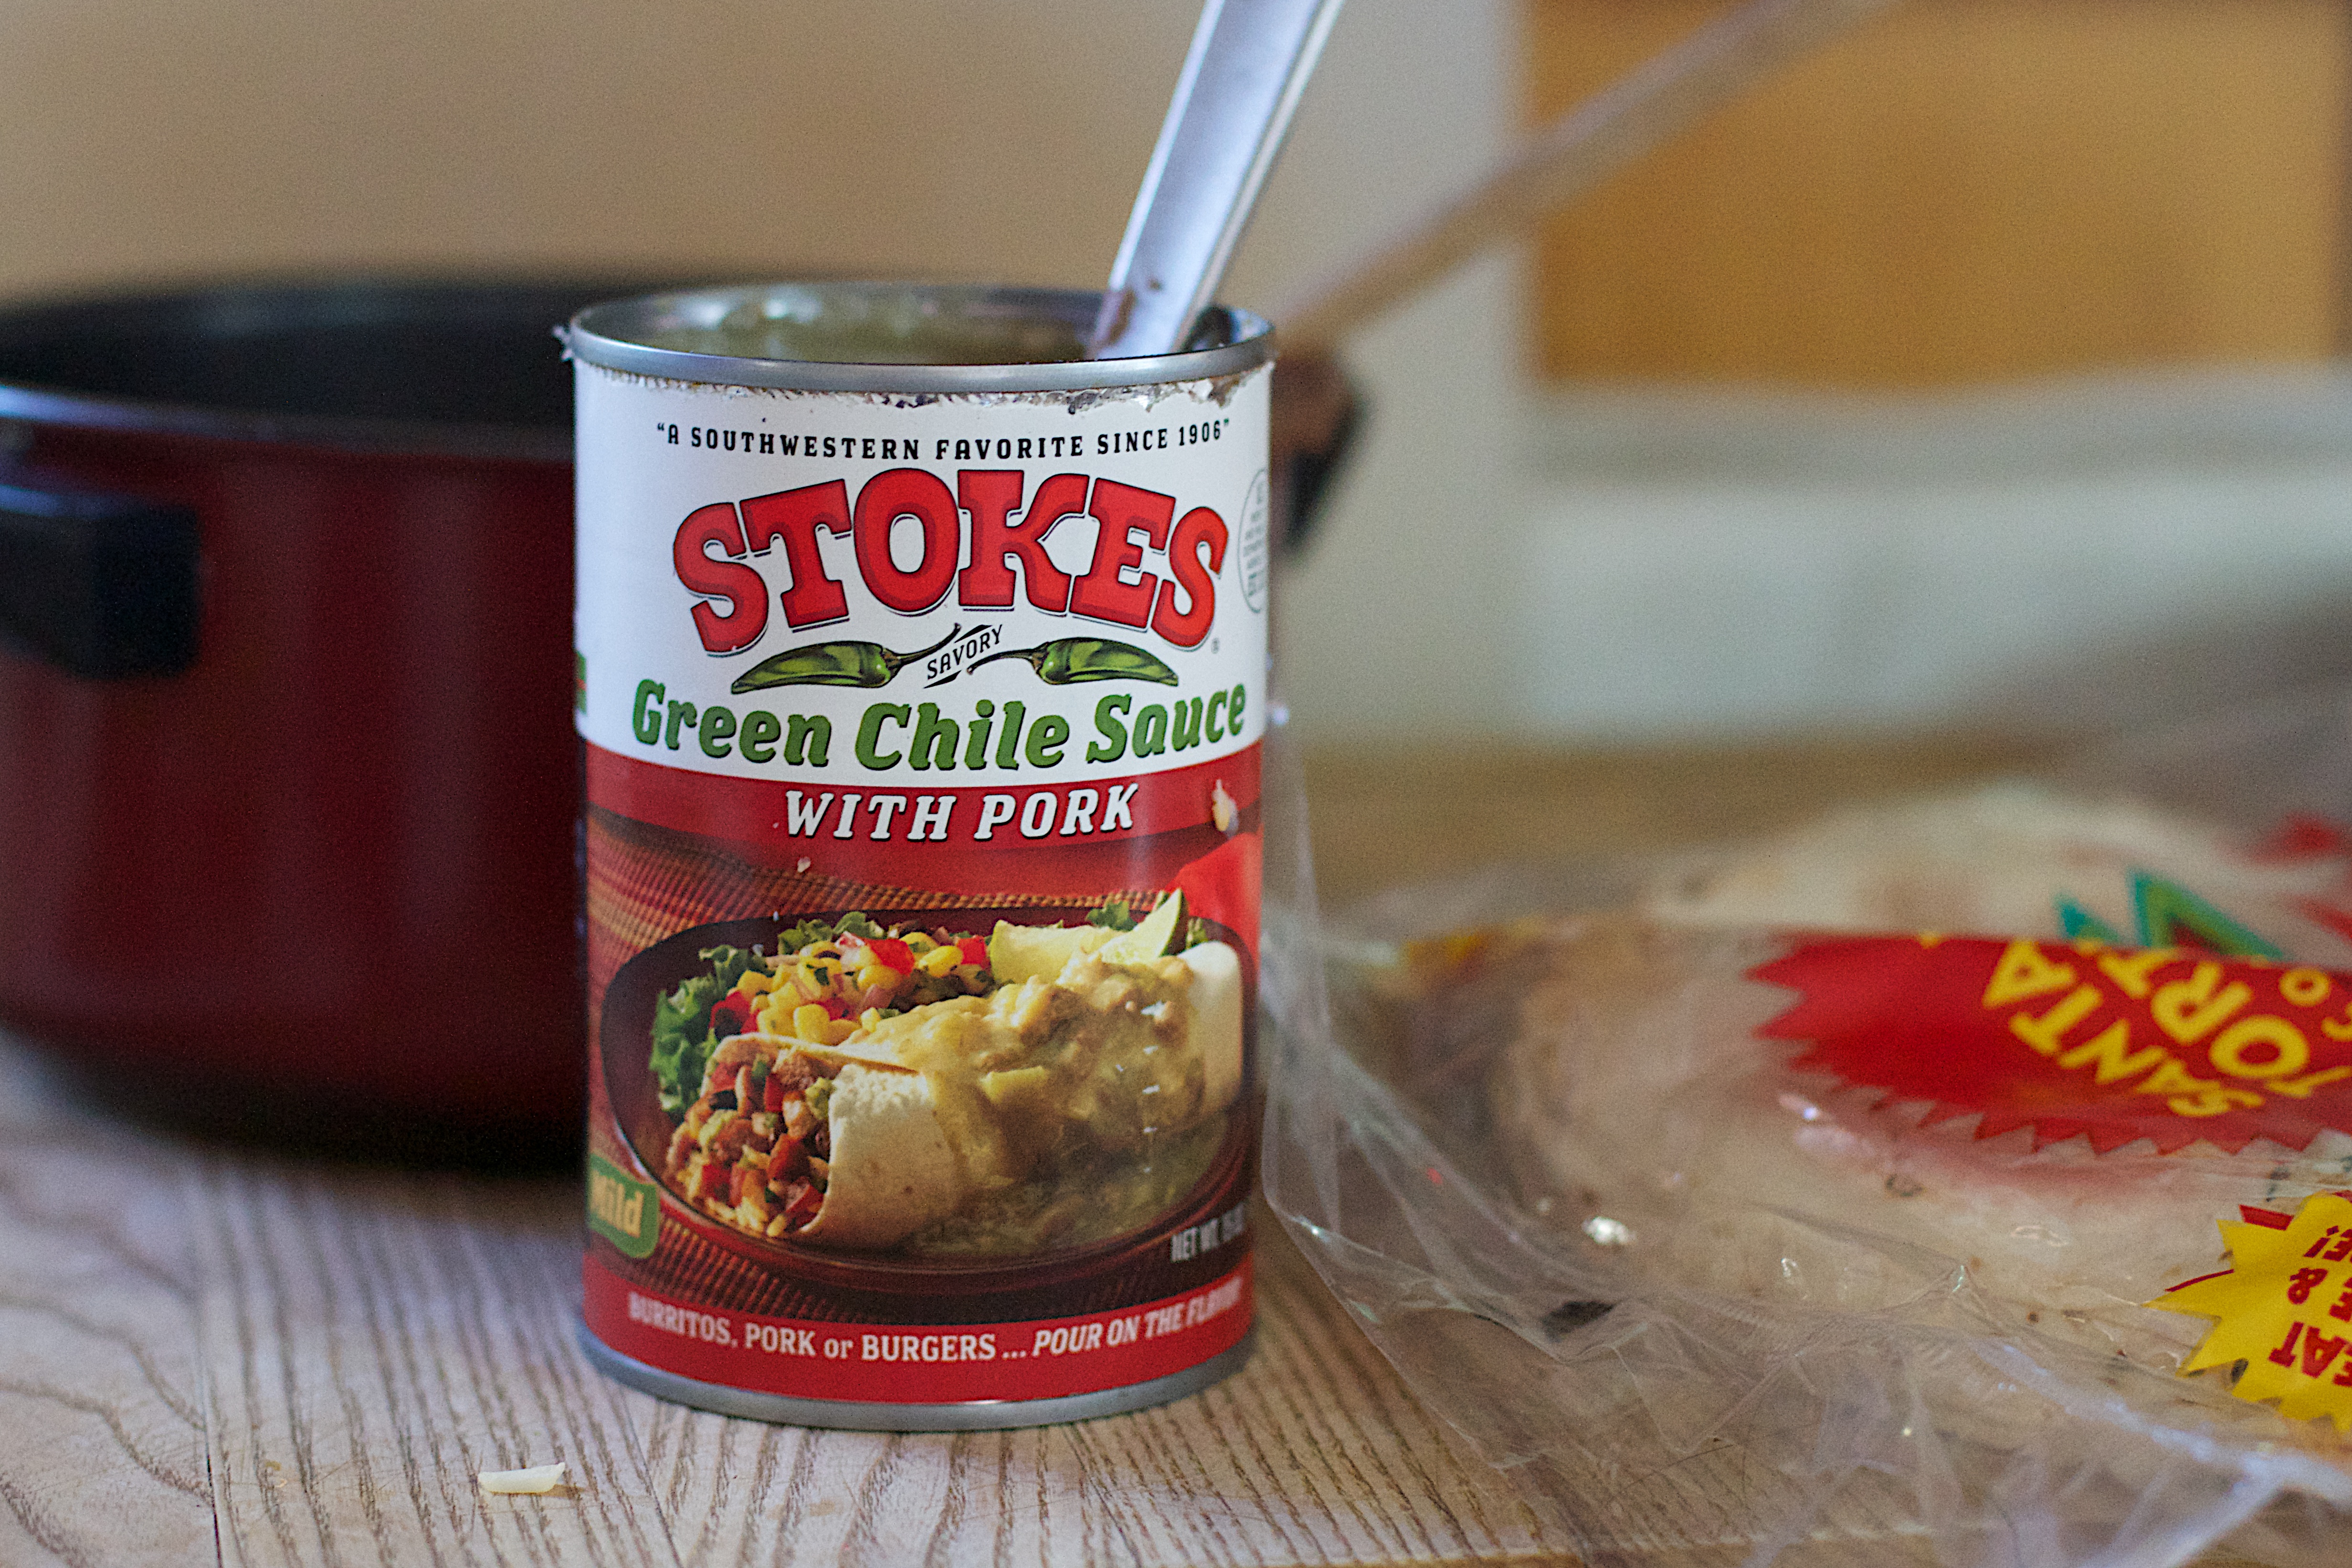
dish, meal, food, produce, breakfast, dessert, cuisine, cool image, flavor